Marcus Valerius Messalla Corvinus

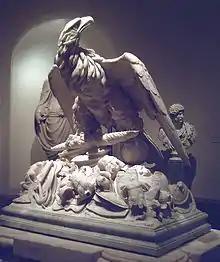
The so-called "Apotheosis of Claudius", the top part of an Augustan-era funerary monument that may once have contained Corvinus' funerary urn. Found in a country villa at Marino once owned by C. Valerius Paulinus, a descendant of Corvinus, it is now in the Museo del Prado in Madrid.

Corvinus had a house on the Palatine Hill in Rome that used to belong to Mark Antony before Augustus presented it to Corvinus and Marcus Vipsanius Agrippa. An inscription ("CIL" 6.29789 = "ILS" 5990) records Corvinus as the owner of the famed Gardens of Lucullus "(Horti Luculliani)" located on the Pincian Hill where the Villa Borghese gardens are today.